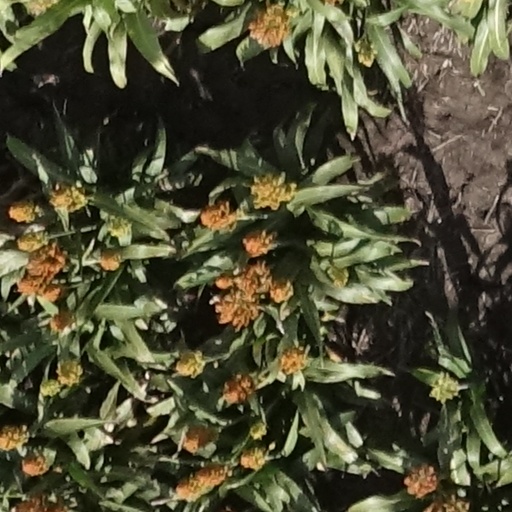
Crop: sorghum